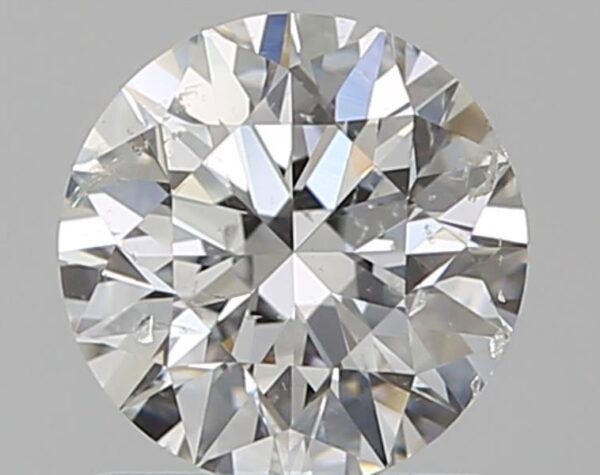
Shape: round
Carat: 1
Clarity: SI2
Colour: F
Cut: VG
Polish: EX
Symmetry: VG
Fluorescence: N
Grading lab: HRD
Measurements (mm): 6.29 x 6.35 x 4.04